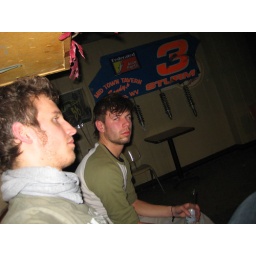
in de bar van Belington